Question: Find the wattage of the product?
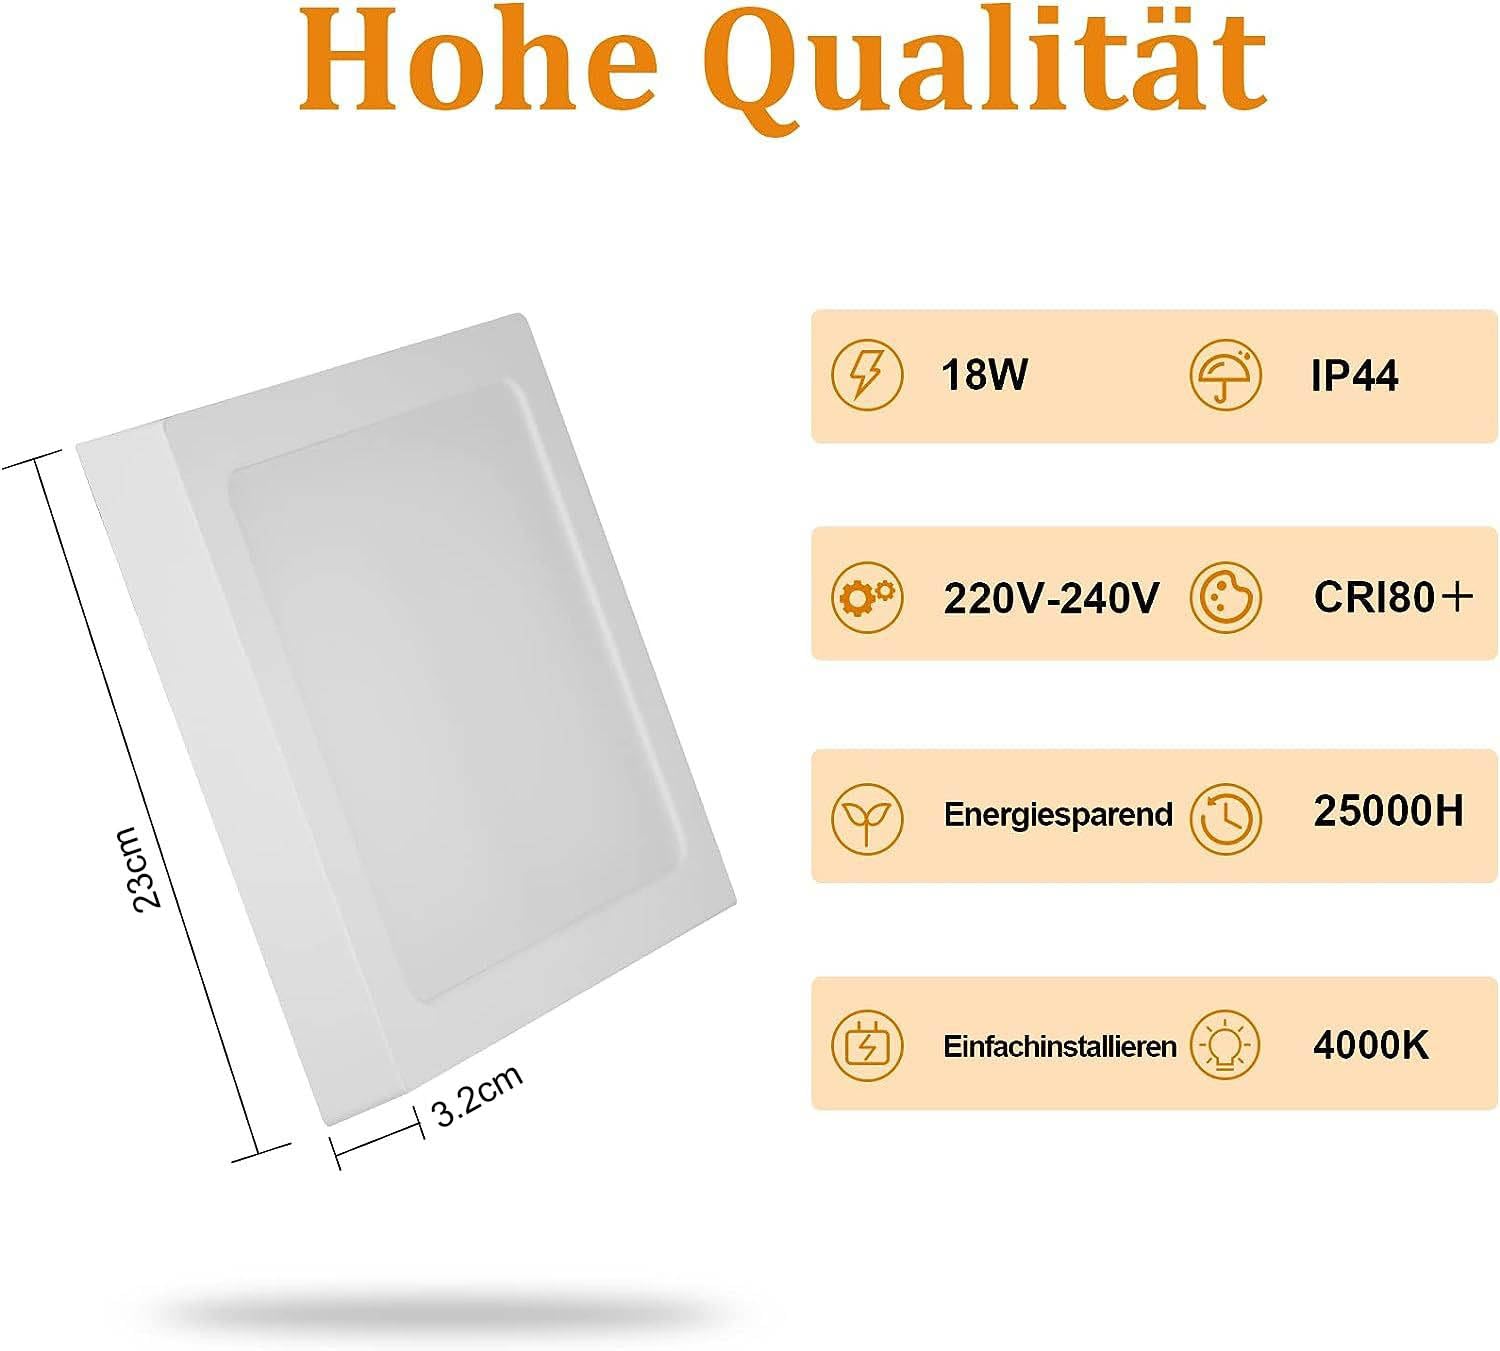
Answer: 18.0 watt